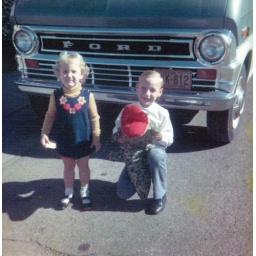
Julene and Ken in front of cool blue van abt 1976